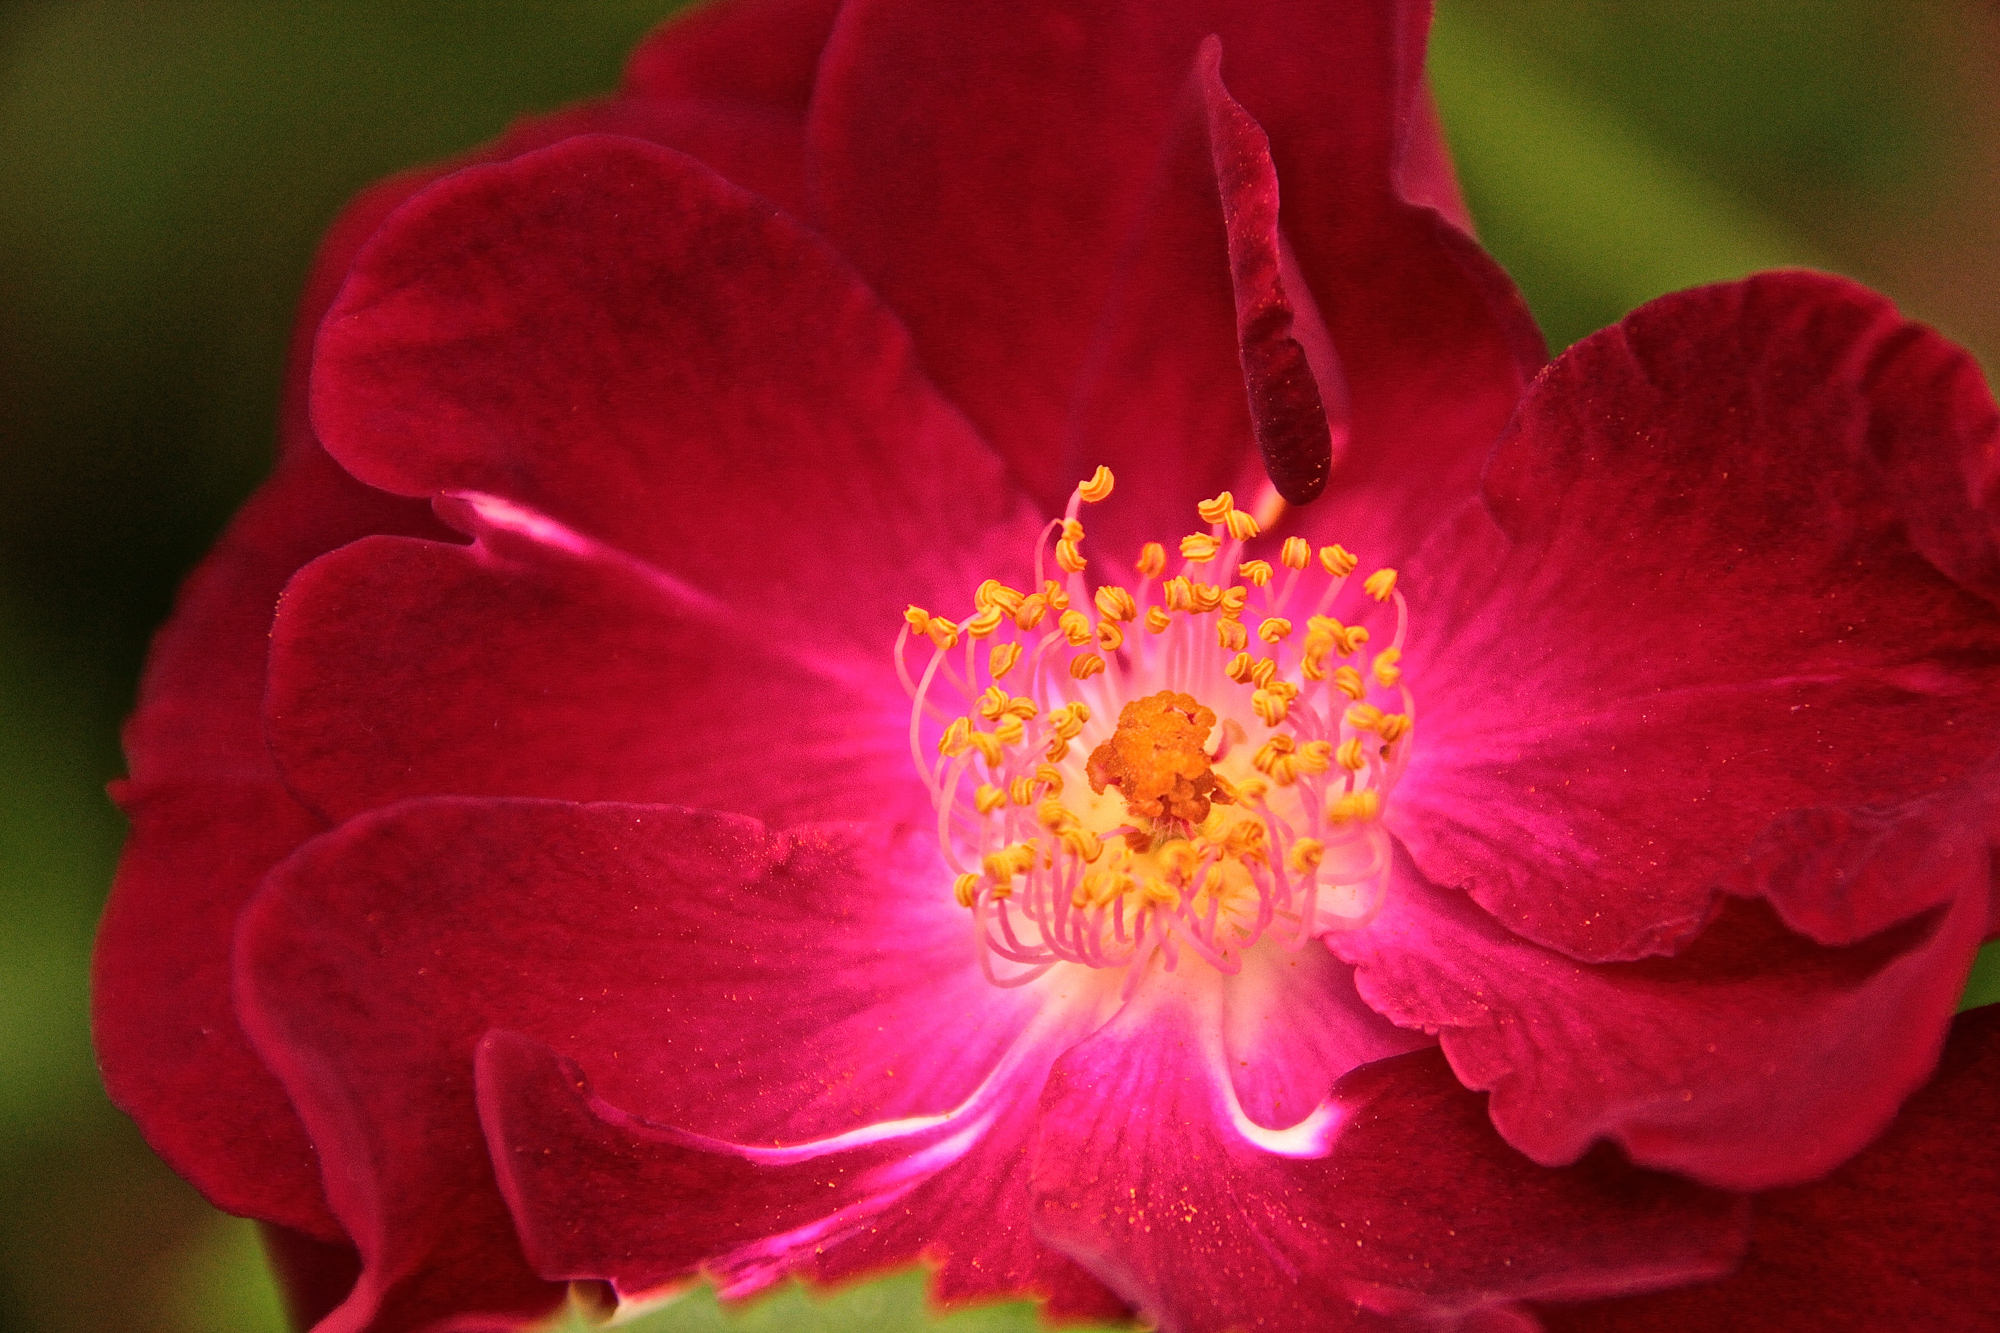
blossom, plant, flower, petal, rose, red, macro, pink, flora, shrub, 3652015, 365the2015edition, macro photography, day150, day150365, 30may15, flowering plant, land plant